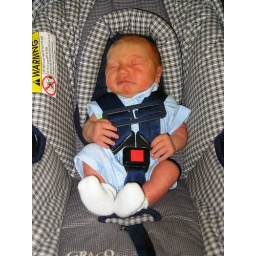
Peyton in car seat